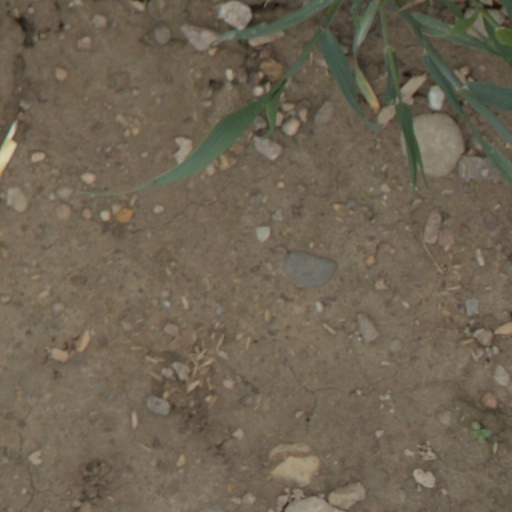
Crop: wheat